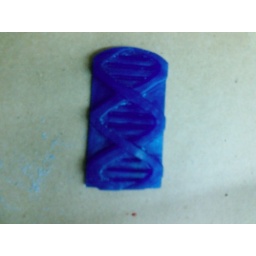
Wax carving of a DNA double helix within a dog tag shape. Cast in silver for dog tags.